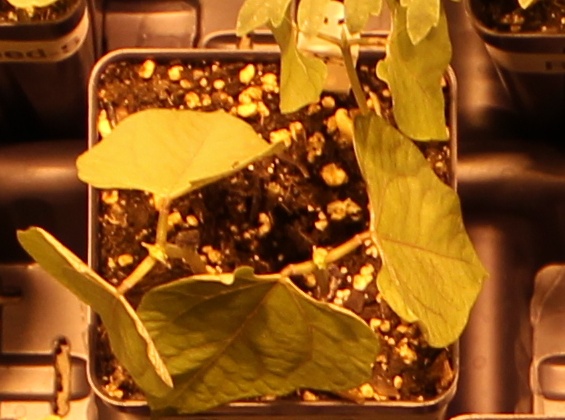
Label: Blackbean